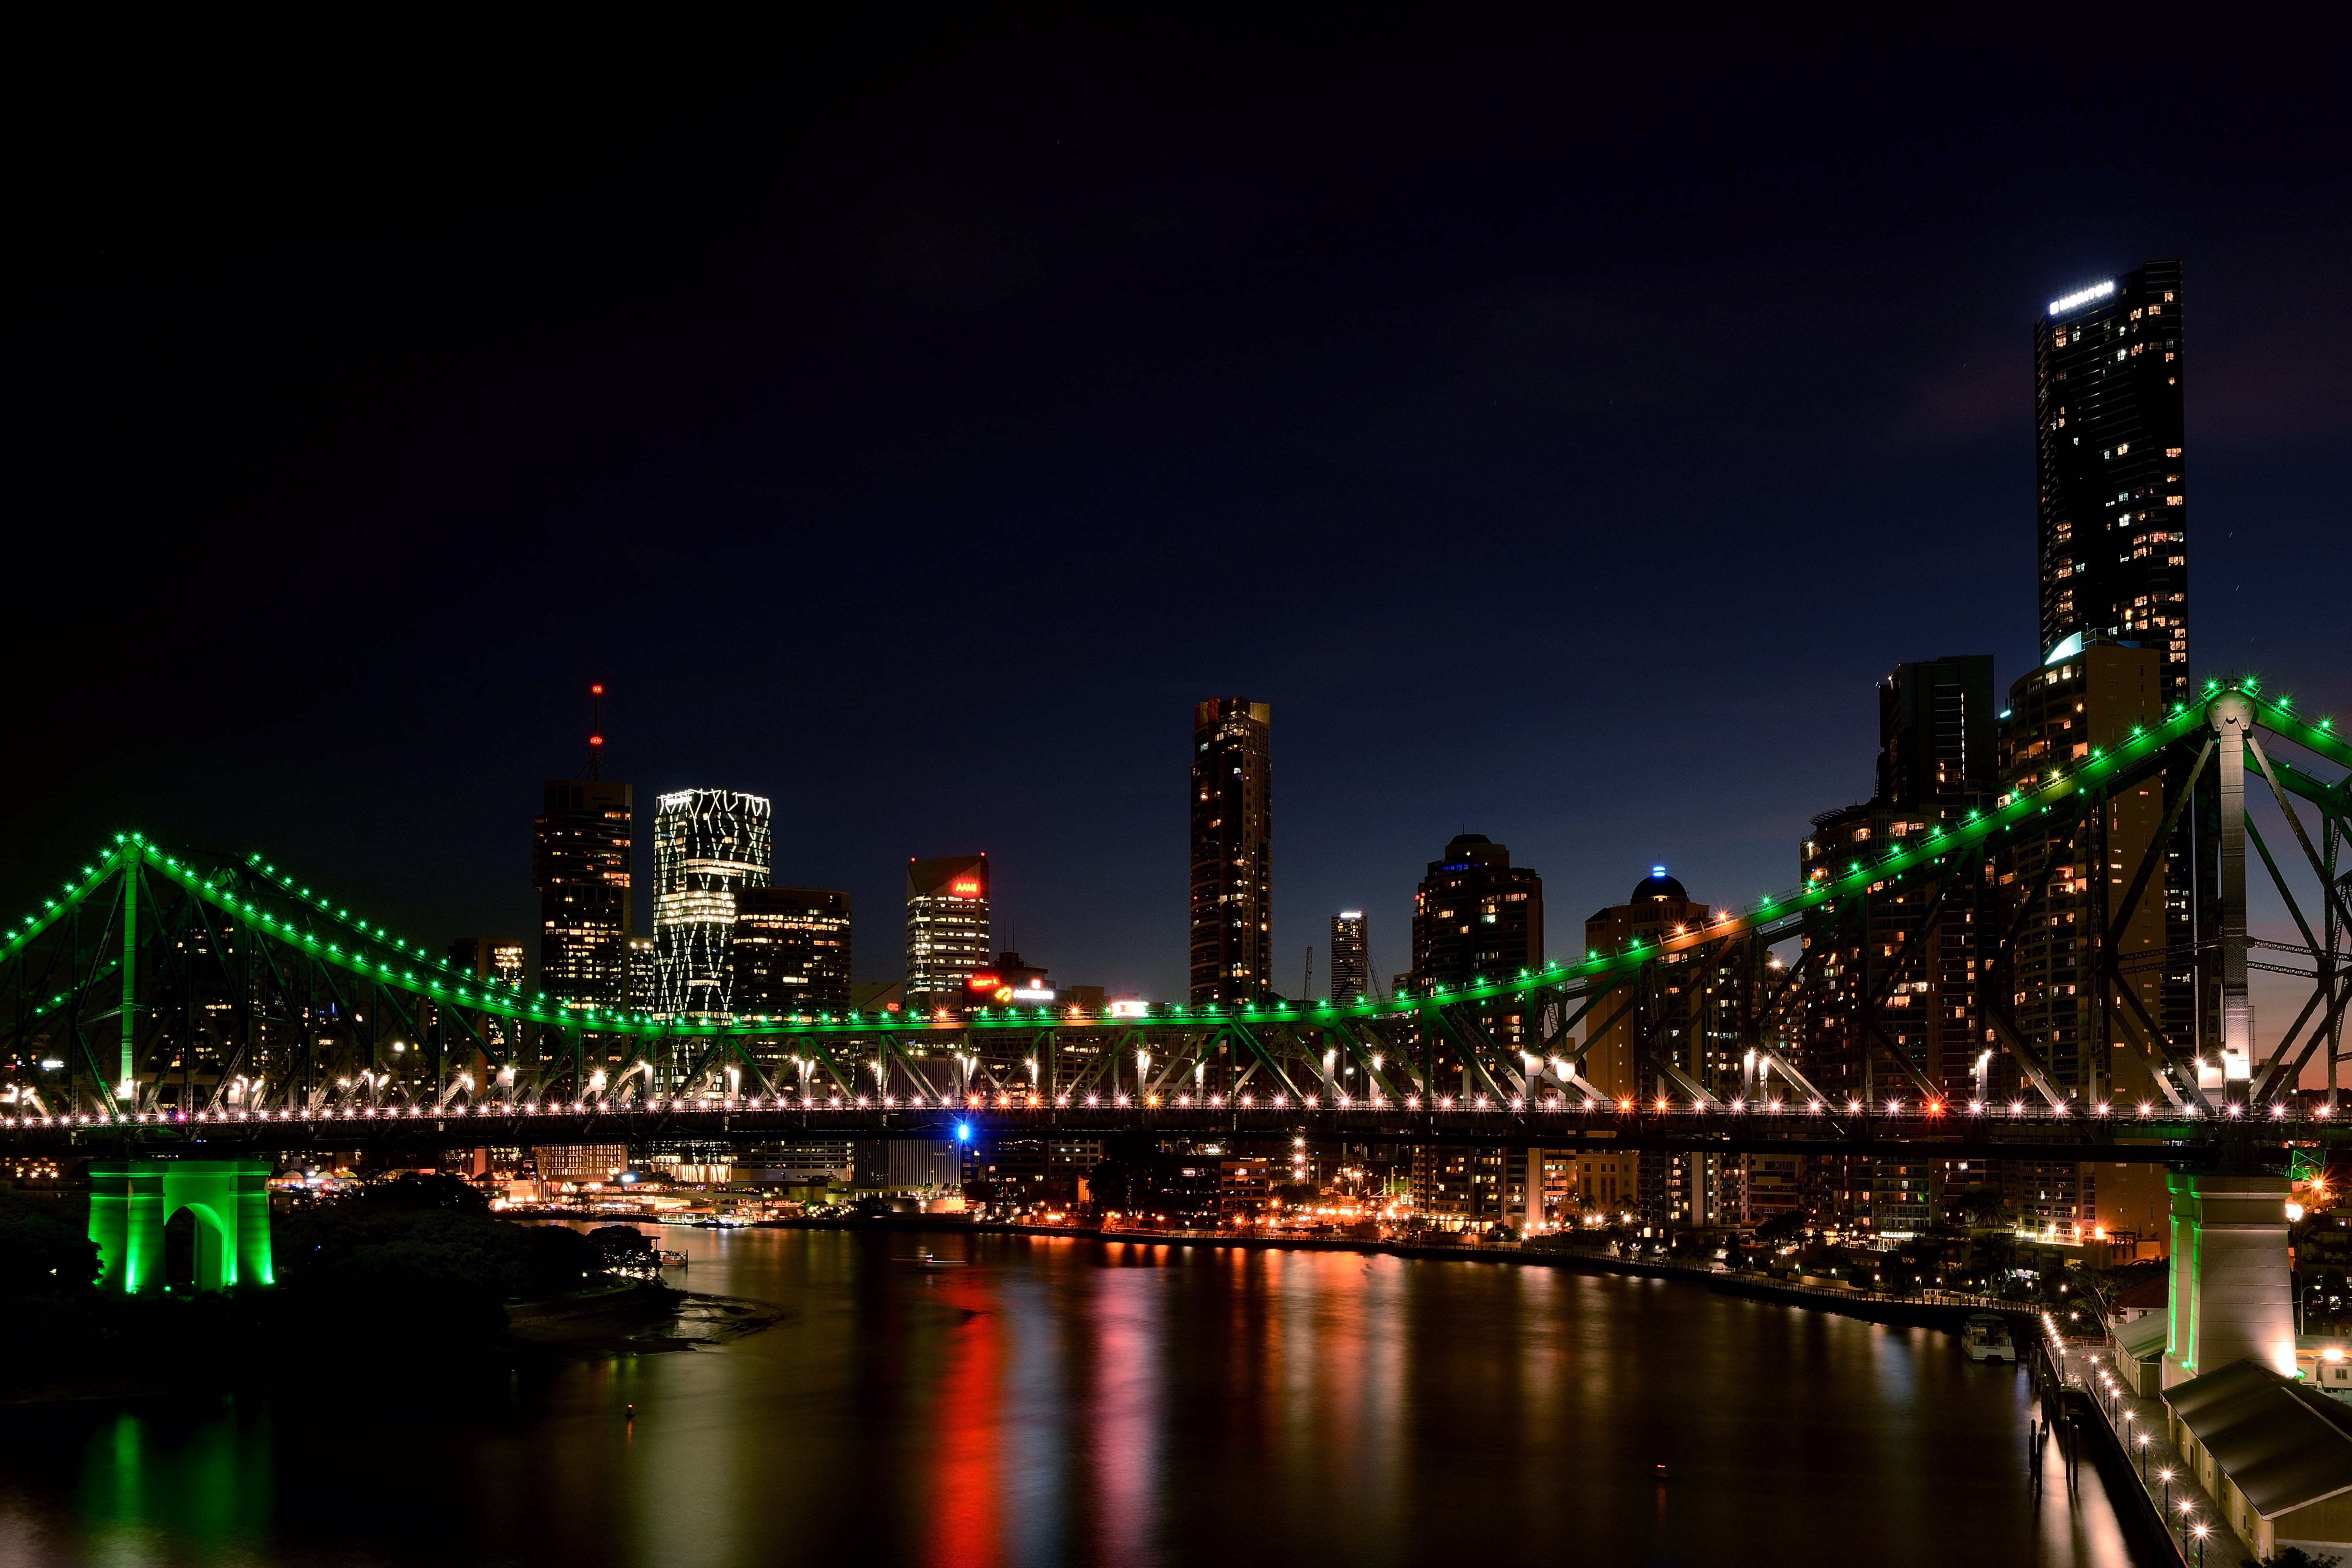
water, light, sun, sunset, bridge, skyline, night, city, skyscraper, river, cityscape, downtown, dusk, evening, reflection, lens, scenic, landmark, nikon, set, australia, hdr, clouds, tripod, colours, down, by, beautiful, 7100, d, story, nikkor, sundown, d7100, queensland, riverside, brisbane, metropolis, 1024mm, urban area, human settlement, metropolitan area